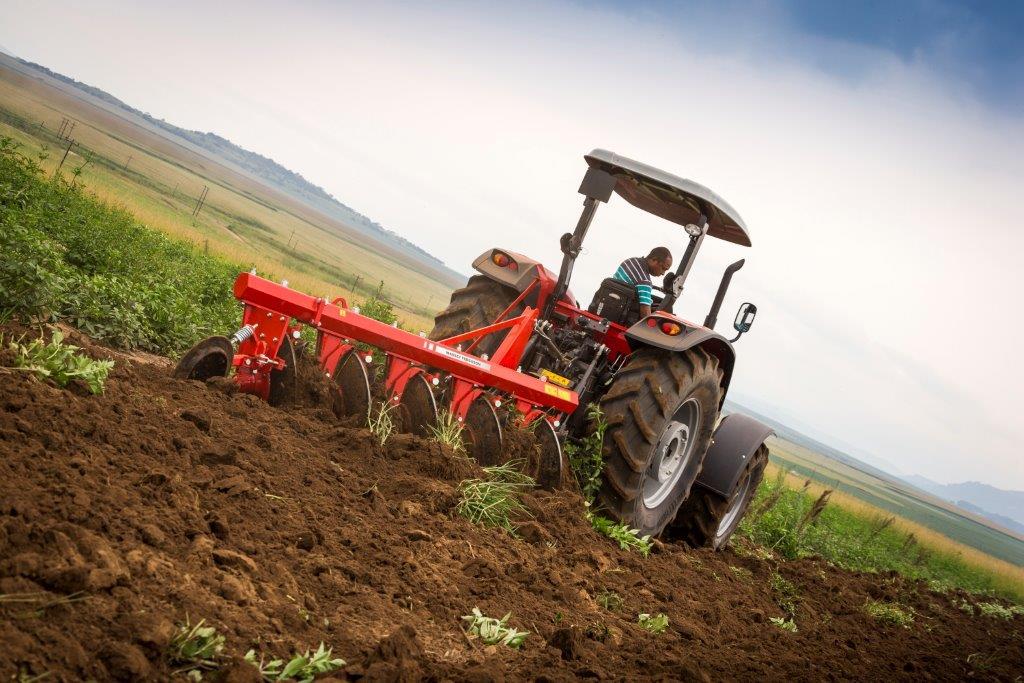
Mashine ya kilimo aina ya trekta ikiwa na rangi nyekundu ambayo ipo shambani, ilkivuta jembe la chuma kwenye sehemu nyingi na kupindua udongo. Sehemu ya mbele ina mazao ya kijani huku udongo uliolimwa ukionekana niwarangi udhurungi katika mandhari ya mbele. Mazingira ya mlimani kwa mbali na anga lenye mawingu likizidisha taswira ya uzalishaji kwa mashamba makubwa hii ni ishara ya mfano wa kilimo cha viwandani kinachotumia mashine.